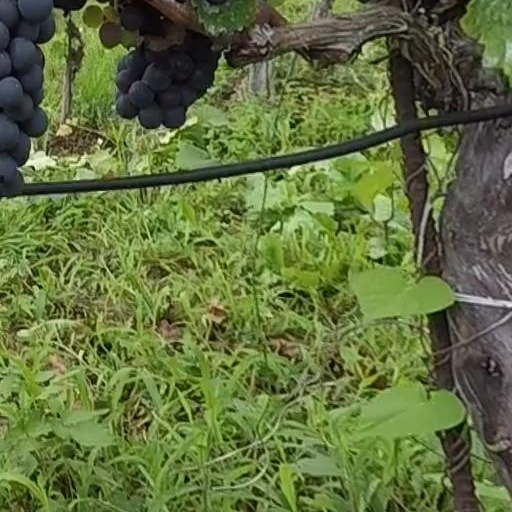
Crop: grape